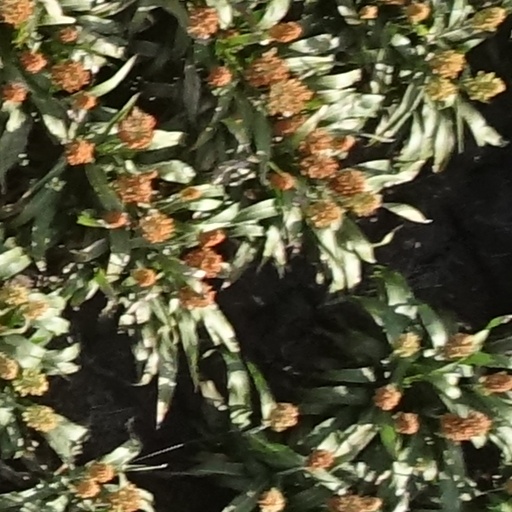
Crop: sorghum